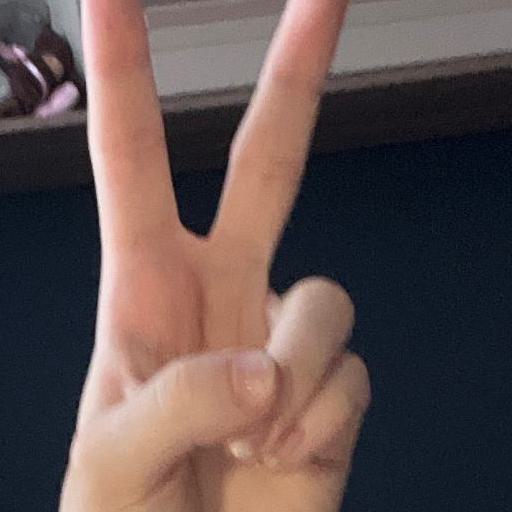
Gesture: peace